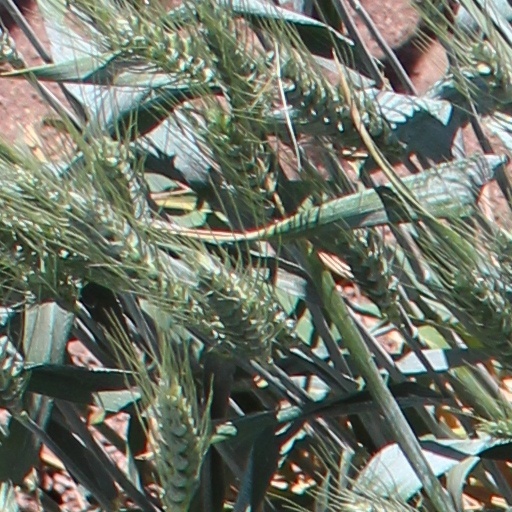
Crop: wheat